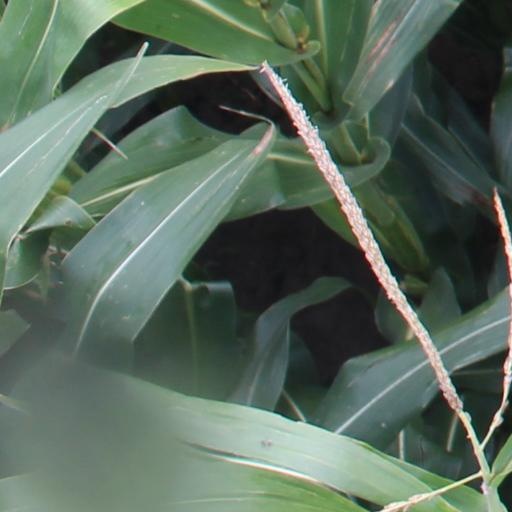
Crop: maize; corn